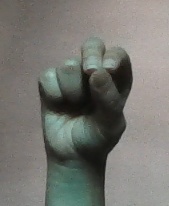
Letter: gaaf